Presidential transition of Barack Obama

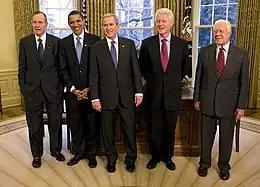
Living presidents George W. Bush, George H. W. Bush, Bill Clinton, Jimmy Carter, and President-elect Barack Obama at the White House Oval Office on January 7, 2009

The Obama transition organization was called the Obama-Biden Transition Project. The transition team was convened during the height of the campaign, well before the outcome could be known, to begin making preparations for a potential administration. It was co-chaired by John Podesta, who was Bill Clinton's fourth and last White House chief of staff and the president/chief executive officer of the Center for American Progress, Valerie Jarrett, who is one of Obama's longest-serving advisers, and Pete Rouse, former Senate chief of staff for Tom Daschle who succeeded Rahm Emanuel as Obama's chief of staff.